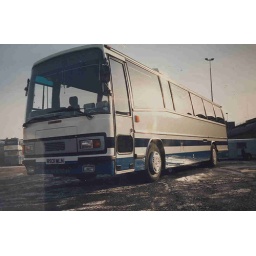
Seen on a frosty morning in early 1988 at EYMS coach park. Looks smart in the white and blue.